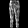
Label: Trouser